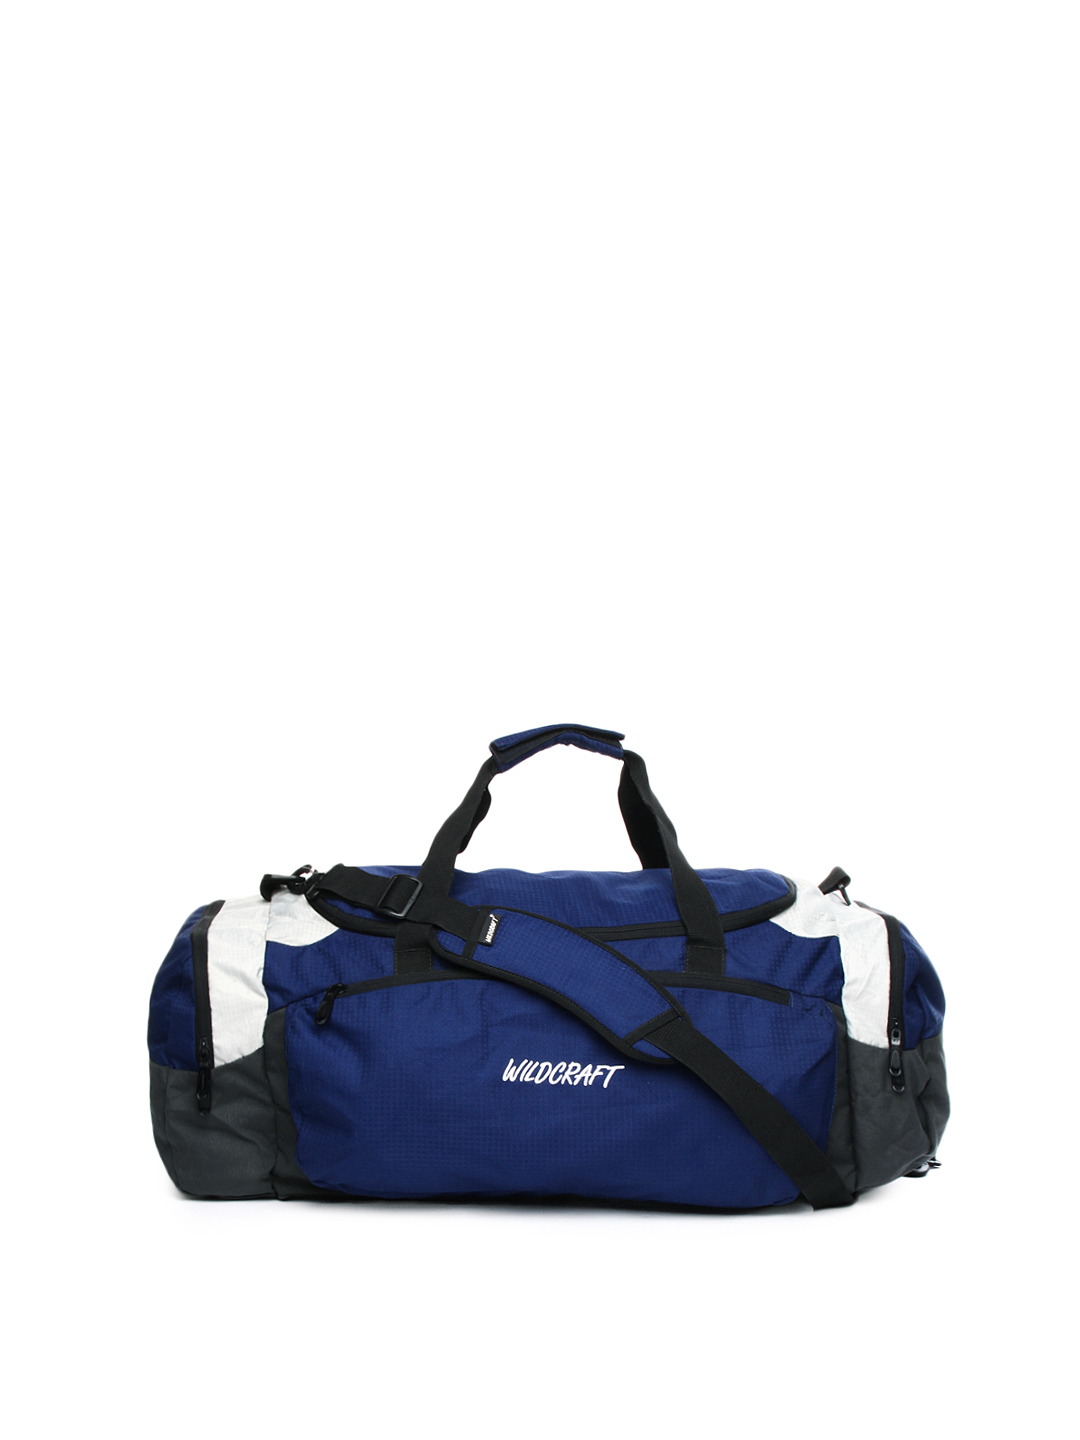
Wildcraft Unisex Blue Duffle Bag
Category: Accessories / Bags / Duffel Bag
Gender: Unisex
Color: Blue
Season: Winter 2015
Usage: Casual